History of English

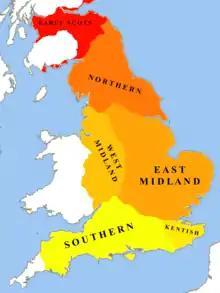
The dialects of Middle English

From "Ayenbite of Inwyt" ("the prick of conscience"), a translation of a French confessional prose work into the Kentish dialect of Middle English, completed in 1340: